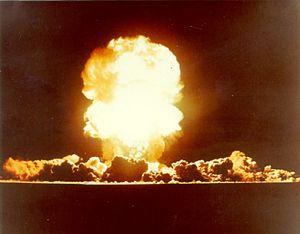
L'opération Plumbbob est le nom donné à une série d'essais nucléaires américains qui s'est déroulée du 28 mai au 7 octobre 1957 au site d'essais du Nevada après l'opération Redwing et avant le Project 58. C'est la plus importante, la plus longue et la plus controversée des séries de tests nucléaires menés sur le territoire continental des États-Unis.